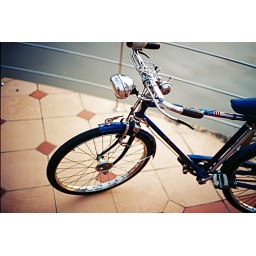
Newspaper boy bike by the river